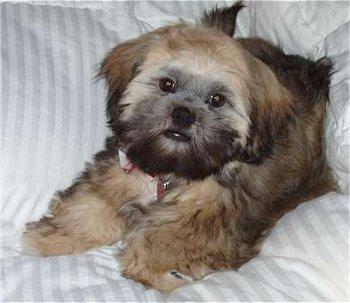
Lhasa